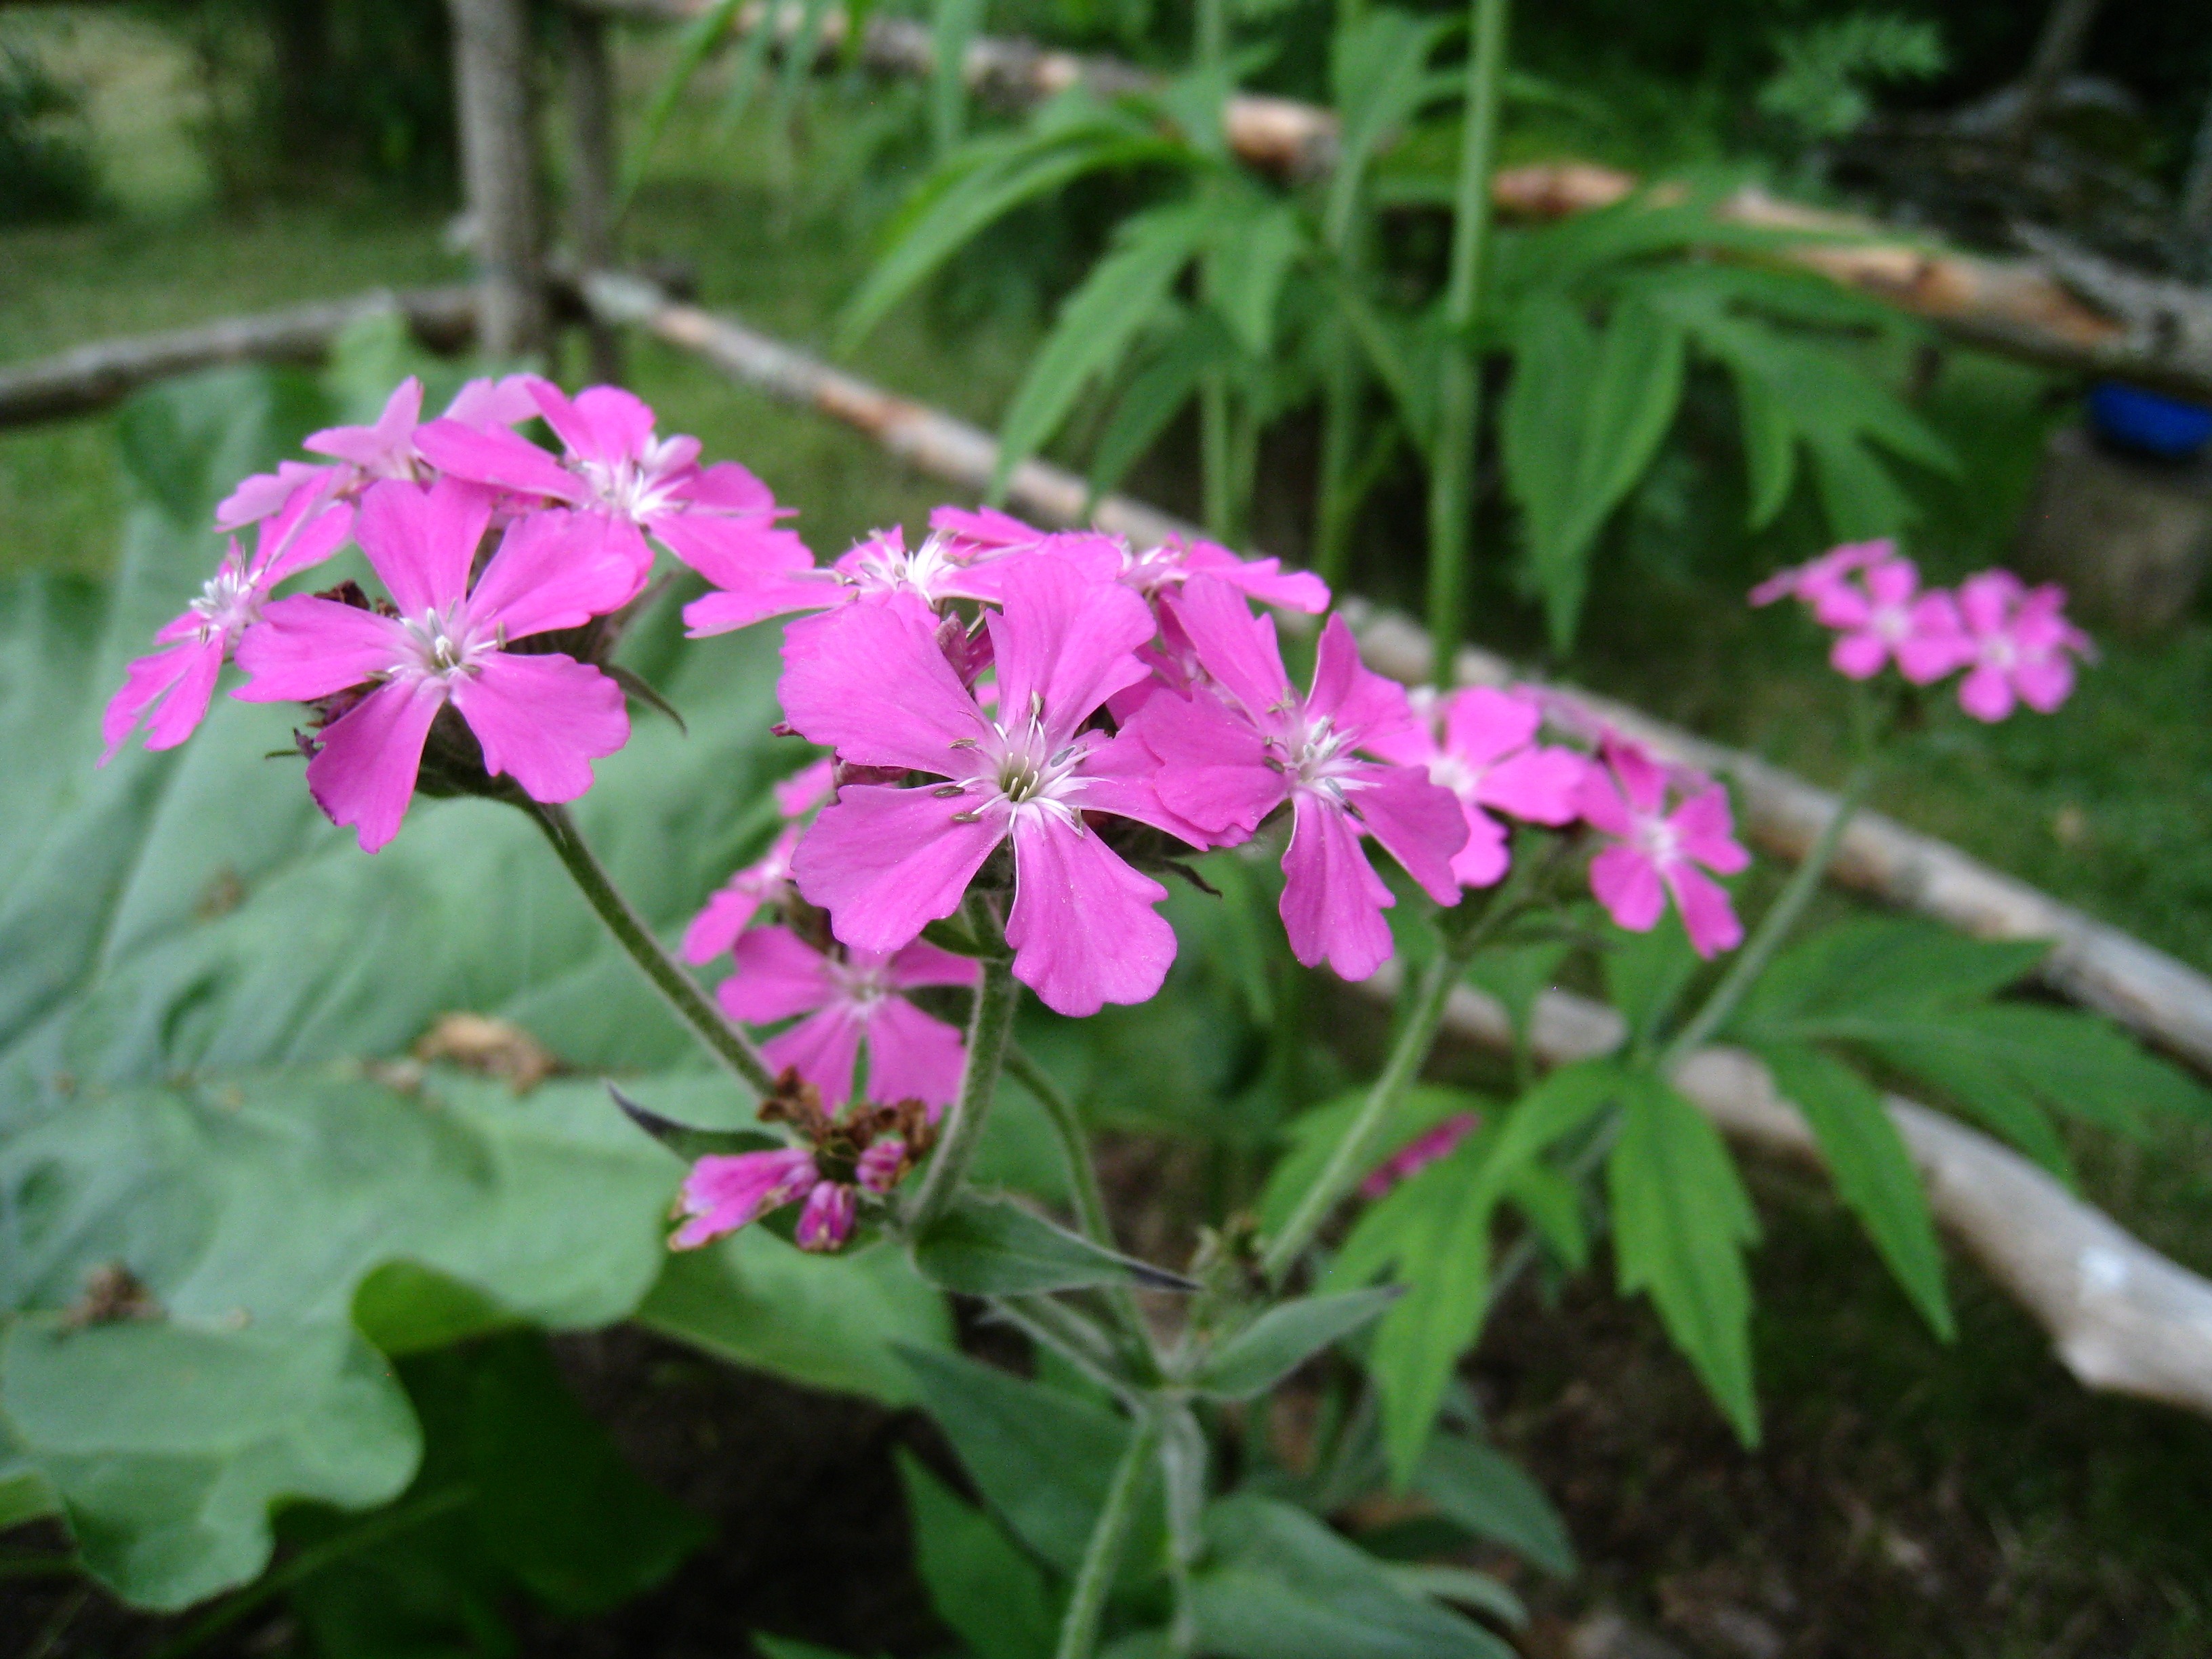
plant, leaf, flower, purple, summer, green, botany, garden, flora, wildflower, flowers, geranium, flowering plant, annual plant, land plant, pink family, geraniales